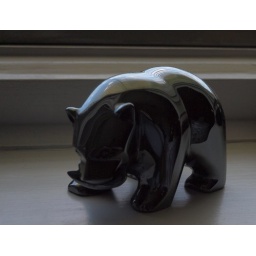
h bear in the window (1)